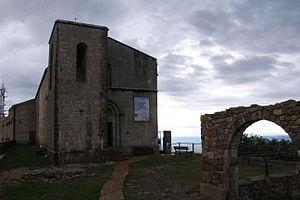
La Costa Brava est le nom donné à la côte catalane sur la mer Méditerranée, située au nord-est de la Catalogne, dans la Province de Gérone. Elle part de Portbou, à côté de la frontière française, et s'étend sur 160 kilomètres et sur les 255 kilomètres du profil déchiqueté de la Costa Brava jusqu’à Blanes, à l’embouchure du fleuve Tordera. Elle est encadrée, au nord, par la côte Vermeille qui en est la continuation géomorphologique et, au sud, par la Costa del Maresme.